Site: brandenburg
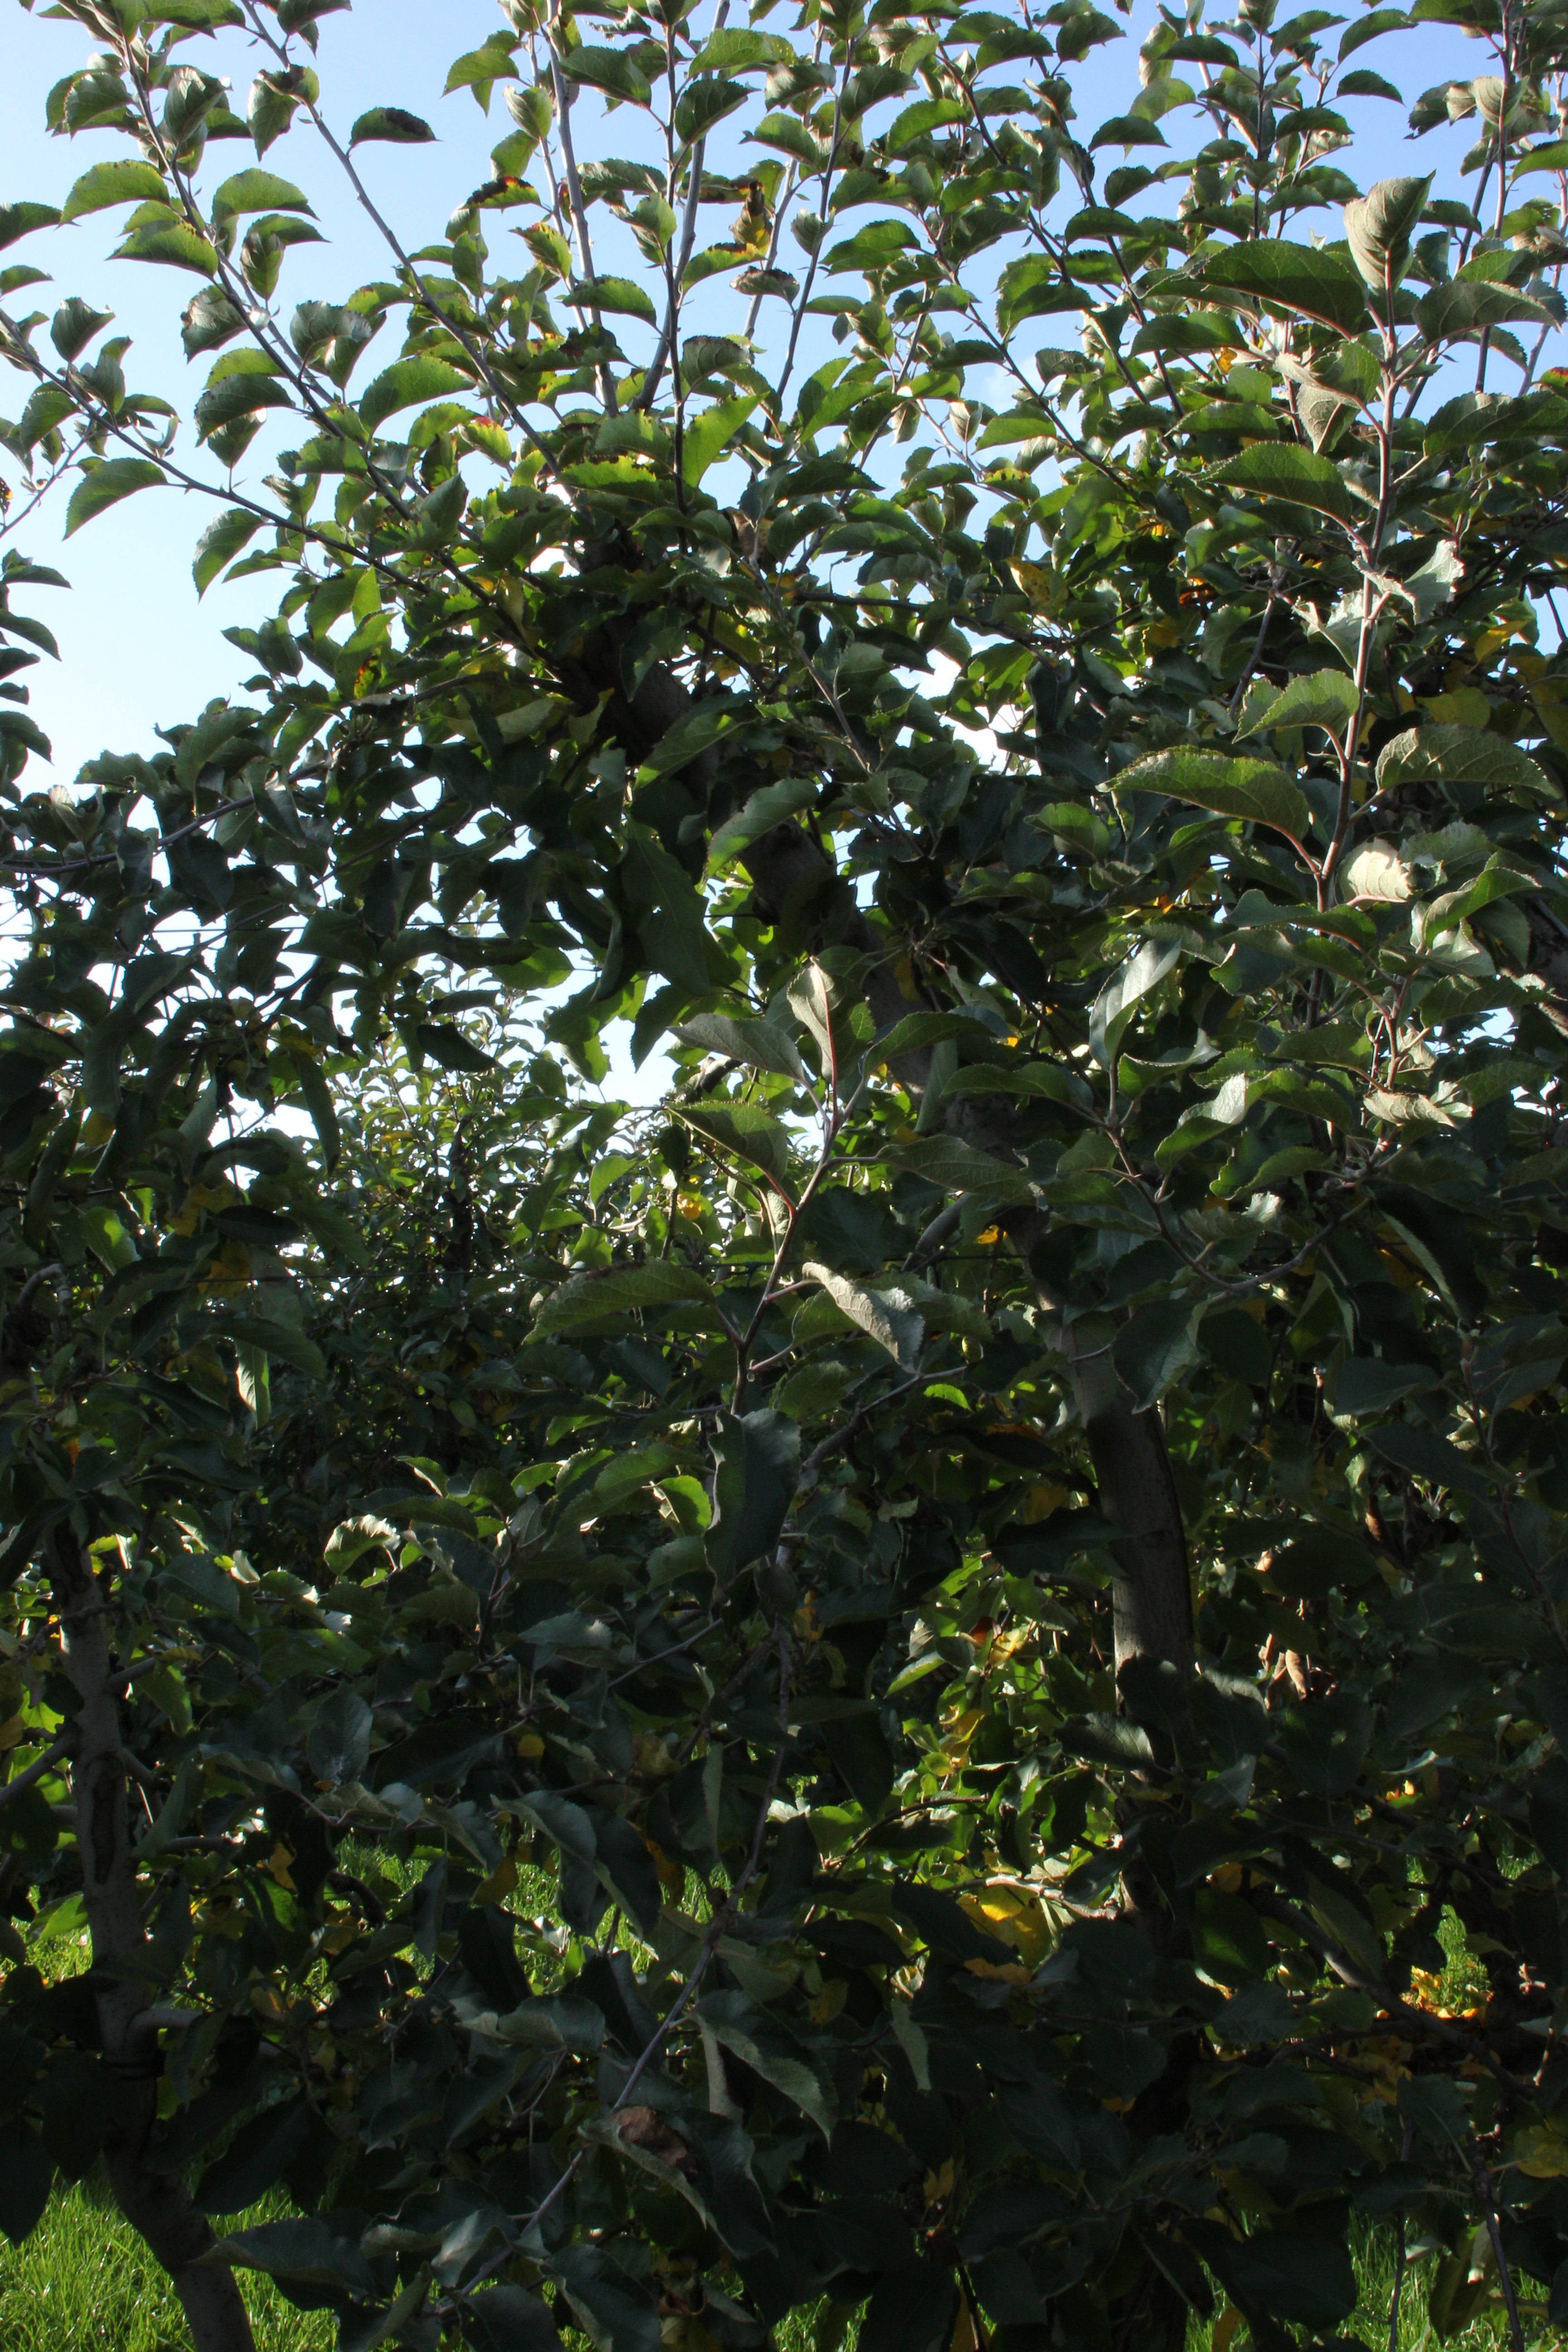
Growth stage (BBCH 91): Senescence, beginning of dormancy